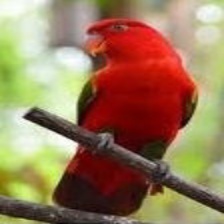
Species: CHATTERING LORY
Scientific name: LORIUS GARRULUS
ImageNet parent category: lorikeet